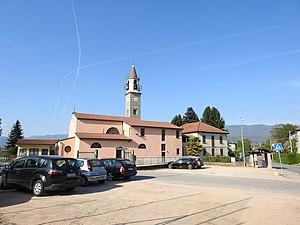
Malgesso est une commune italienne de la province de Varèse dans la région Lombardie en Italie.